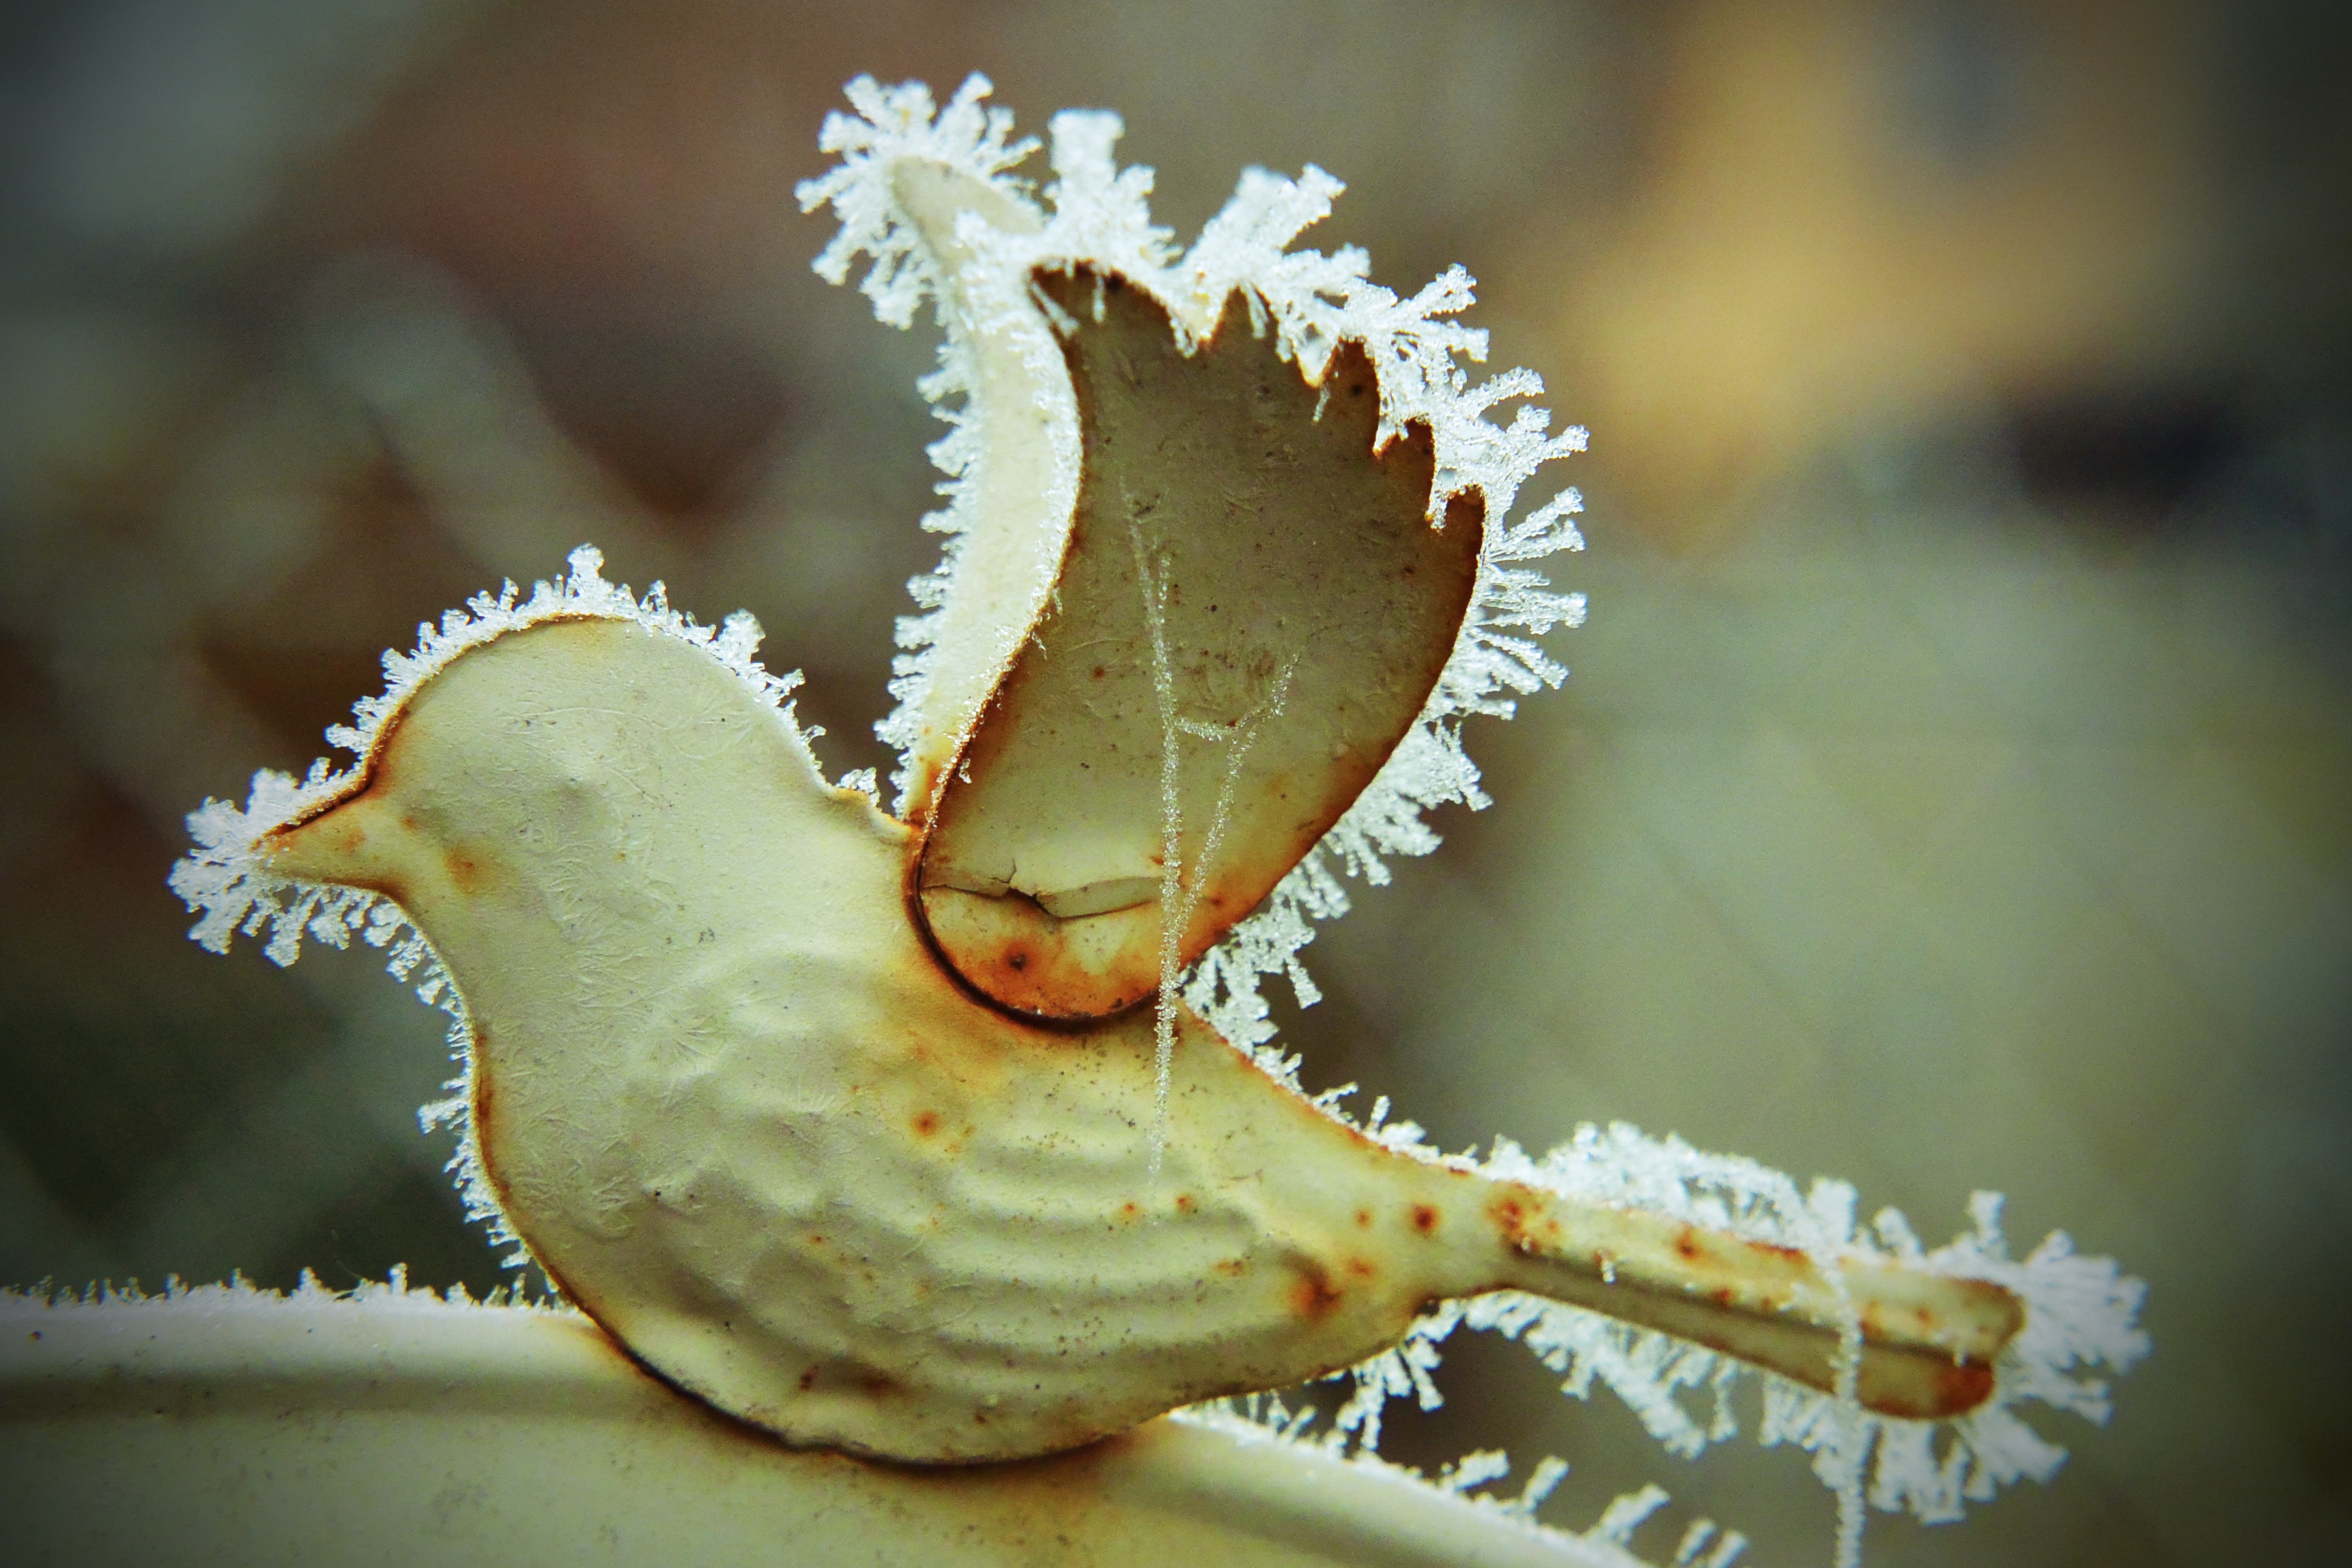
nature, cold, winter, bird, photography, leaf, flower, ice, decoration, macro, biology, frozen, close, flora, fauna, invertebrate, ice crystal, close up, iced, icy, macro photography, crystals